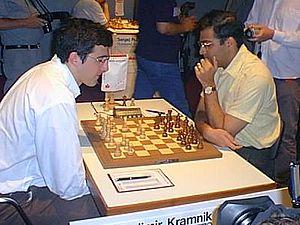
Vladimir Borissovitch Kramnik, né à Touapsé le 25 juin 1975, est un joueur d'échecs russe. Grand maître international du jeu d'échecs, il est champion du monde de 2000 à 2007.